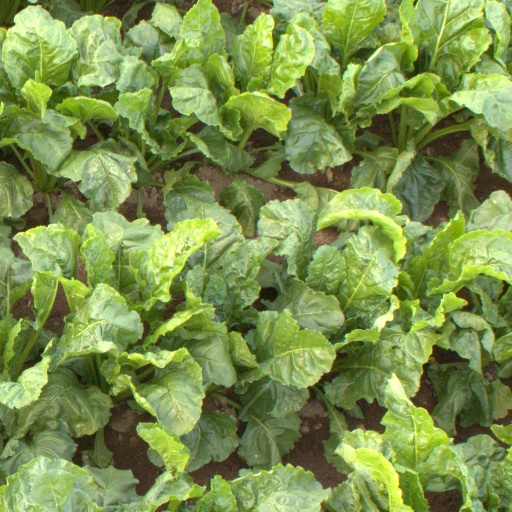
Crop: sugar beet